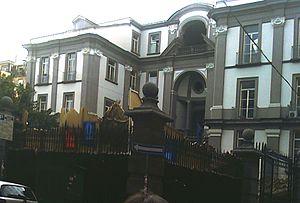
Le Palazzo della Cavallerizza de Chiaia est un édifice monumental situé à Naples, entre la Piazza Amendola et le Largo Ferrandina, dans le quartier de Chiaia.